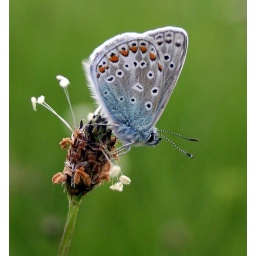
Common blue butterfly at Davies meadow in Herefordshire